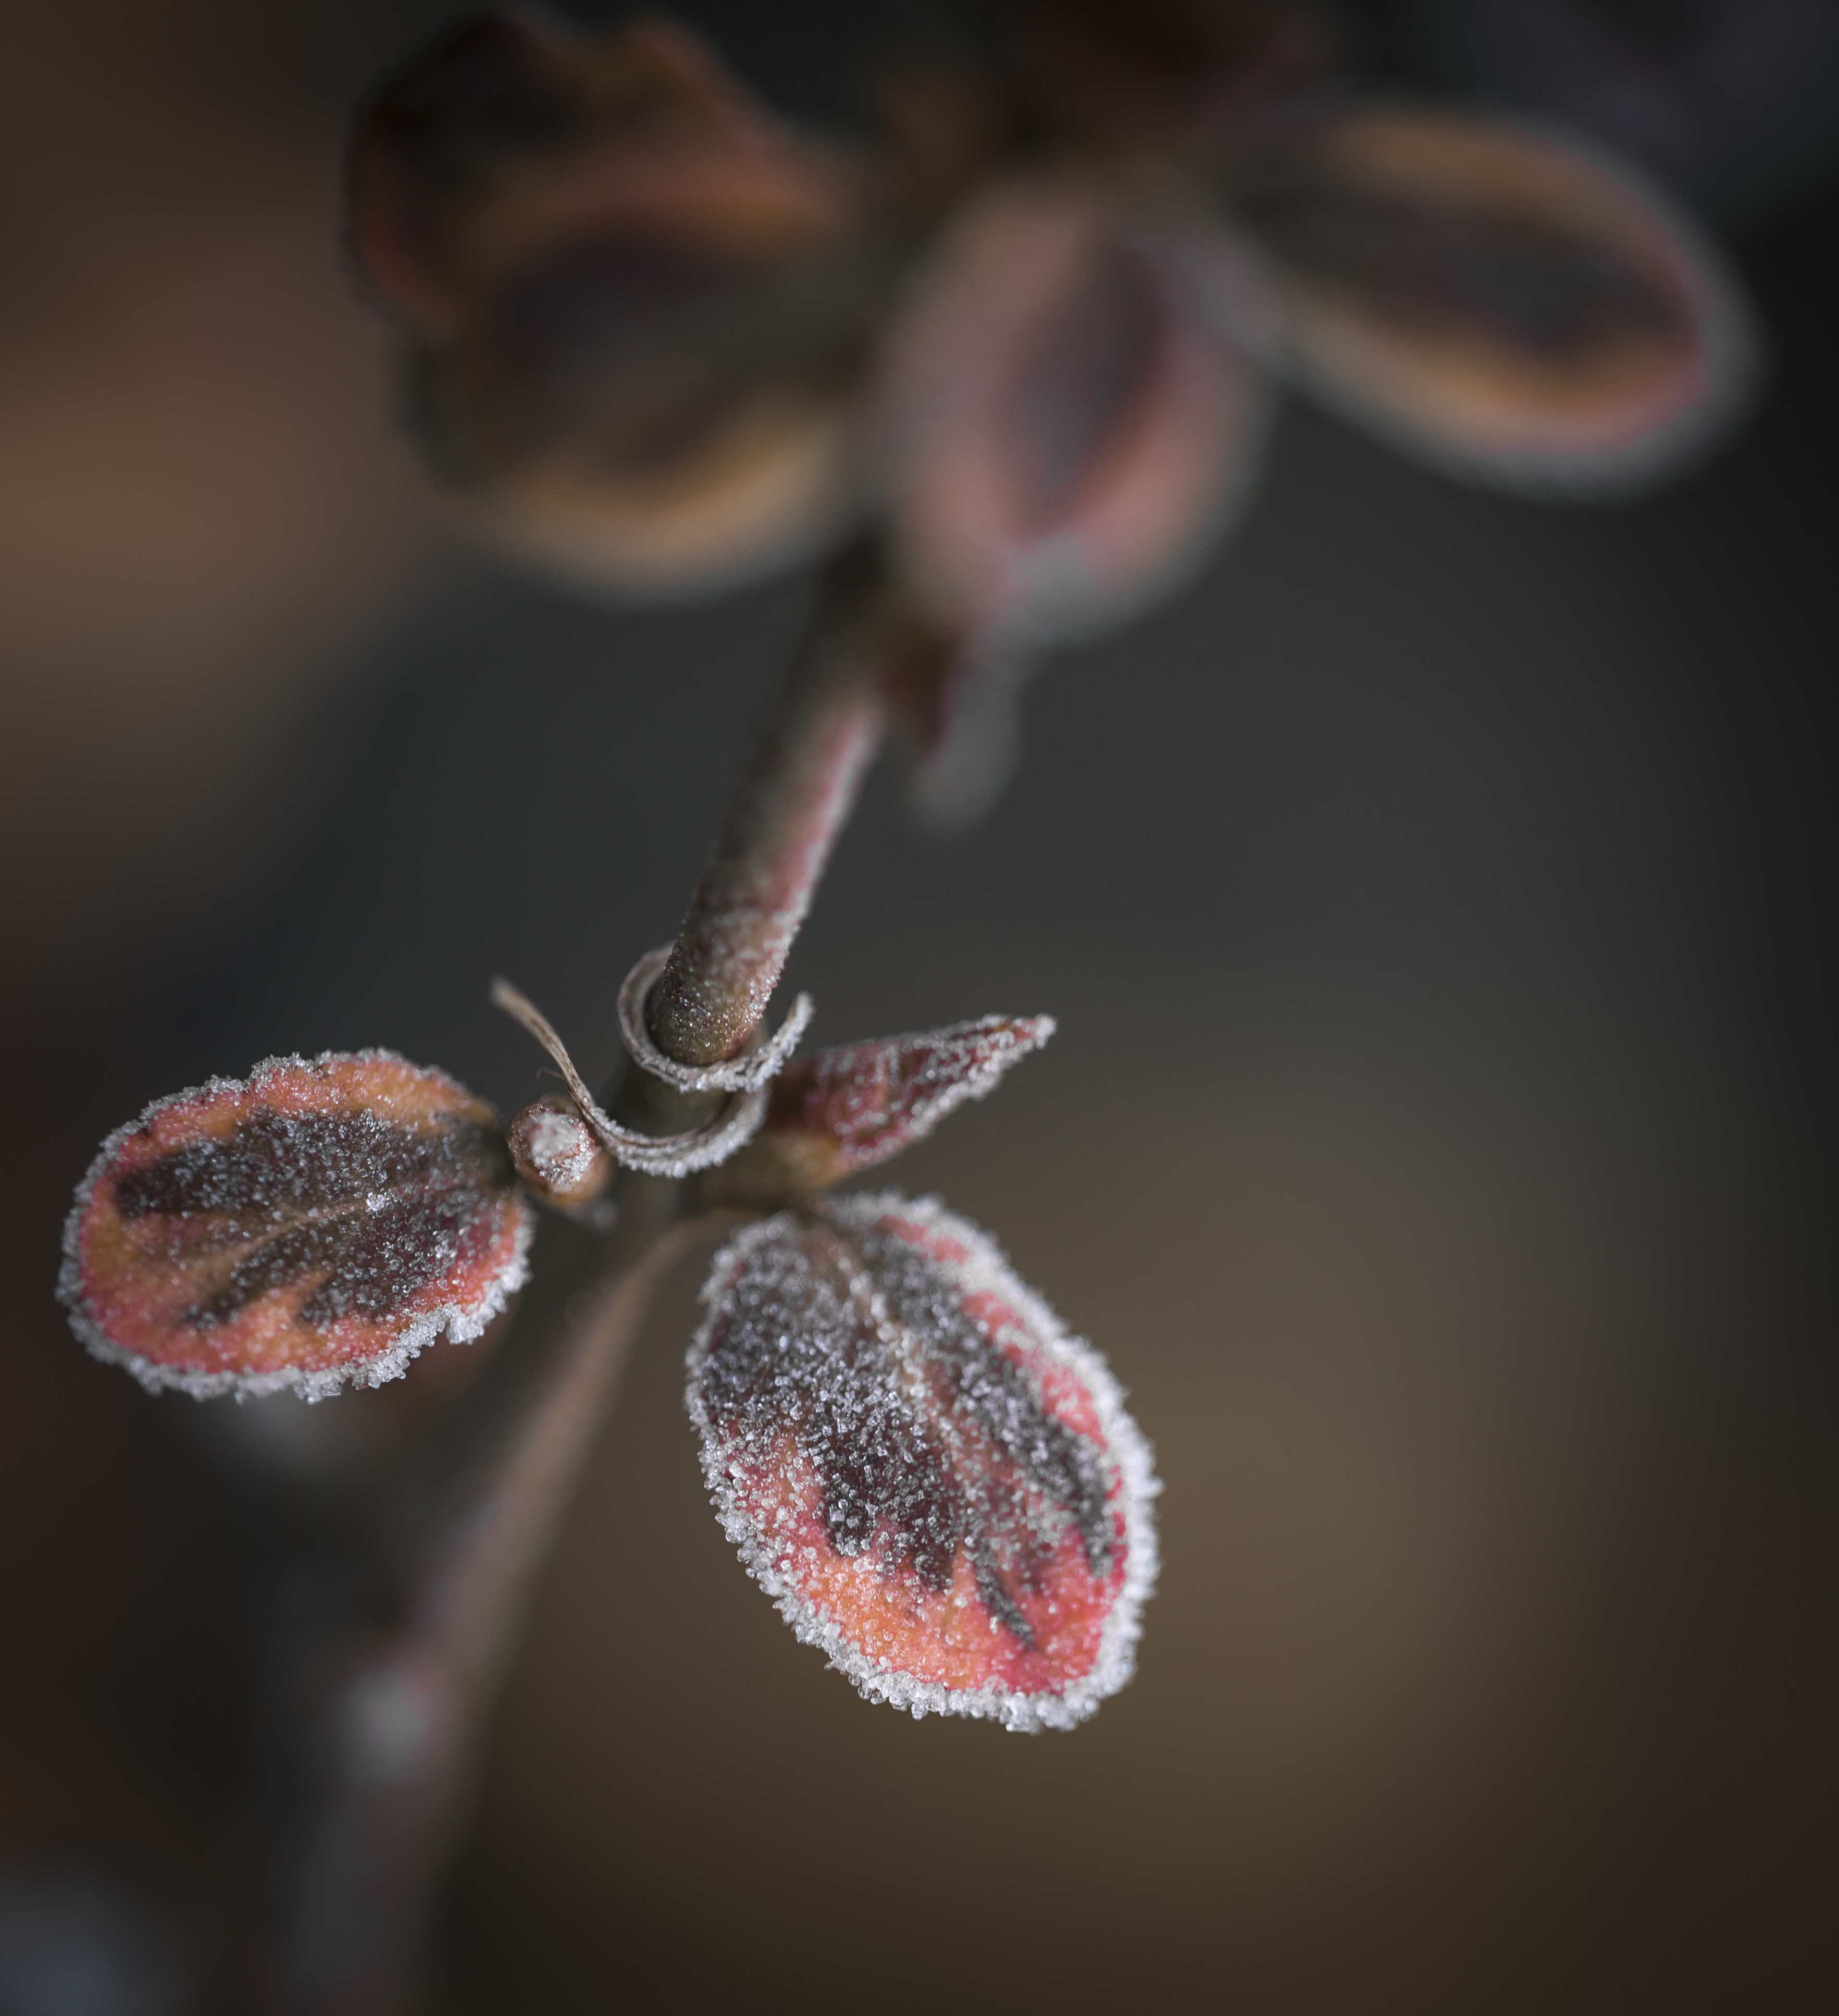
nature, branch, botany, macro photography, bud, close up, twig, plant stem, perennial plant, Pedicel